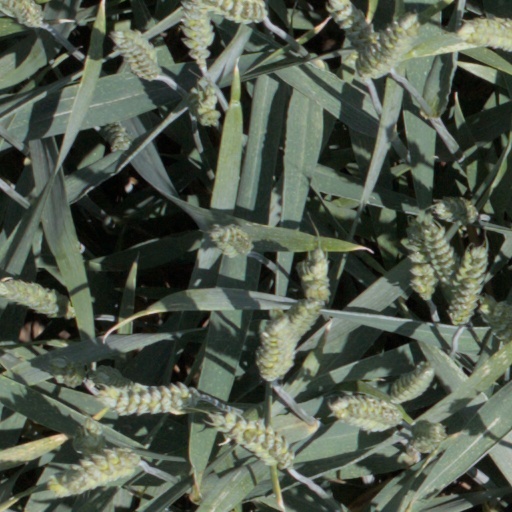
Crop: wheat